Anděla Kozáková-Jírová

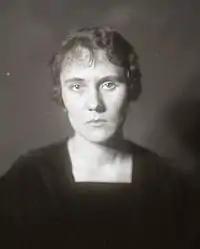
Kozáková-Jírová photographed on the day of her graduation (1922)

Anděla Kozáková-Jírová (14 May 1897 – 1 June 1986) was a Czech lawyer. She was the first woman to be awarded the university law degree in Czechoslovakia. She also became the first notary public in Europe during the protectorate. She worked for the advancement of women's rights, and advocated for higher educational opportunities for women.